Kaiser Tufail

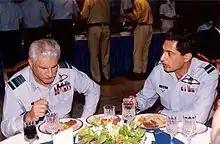
Tufail (right) photographed with Air Chief Marshal Mushaf Ali Mir (left)

Kaiser Tufail is a retired Pakistani fighter pilot. Outside of his military service, Tufail is an active blogger, aviation historian and has delivered motivational speeches at TEDx conferences.